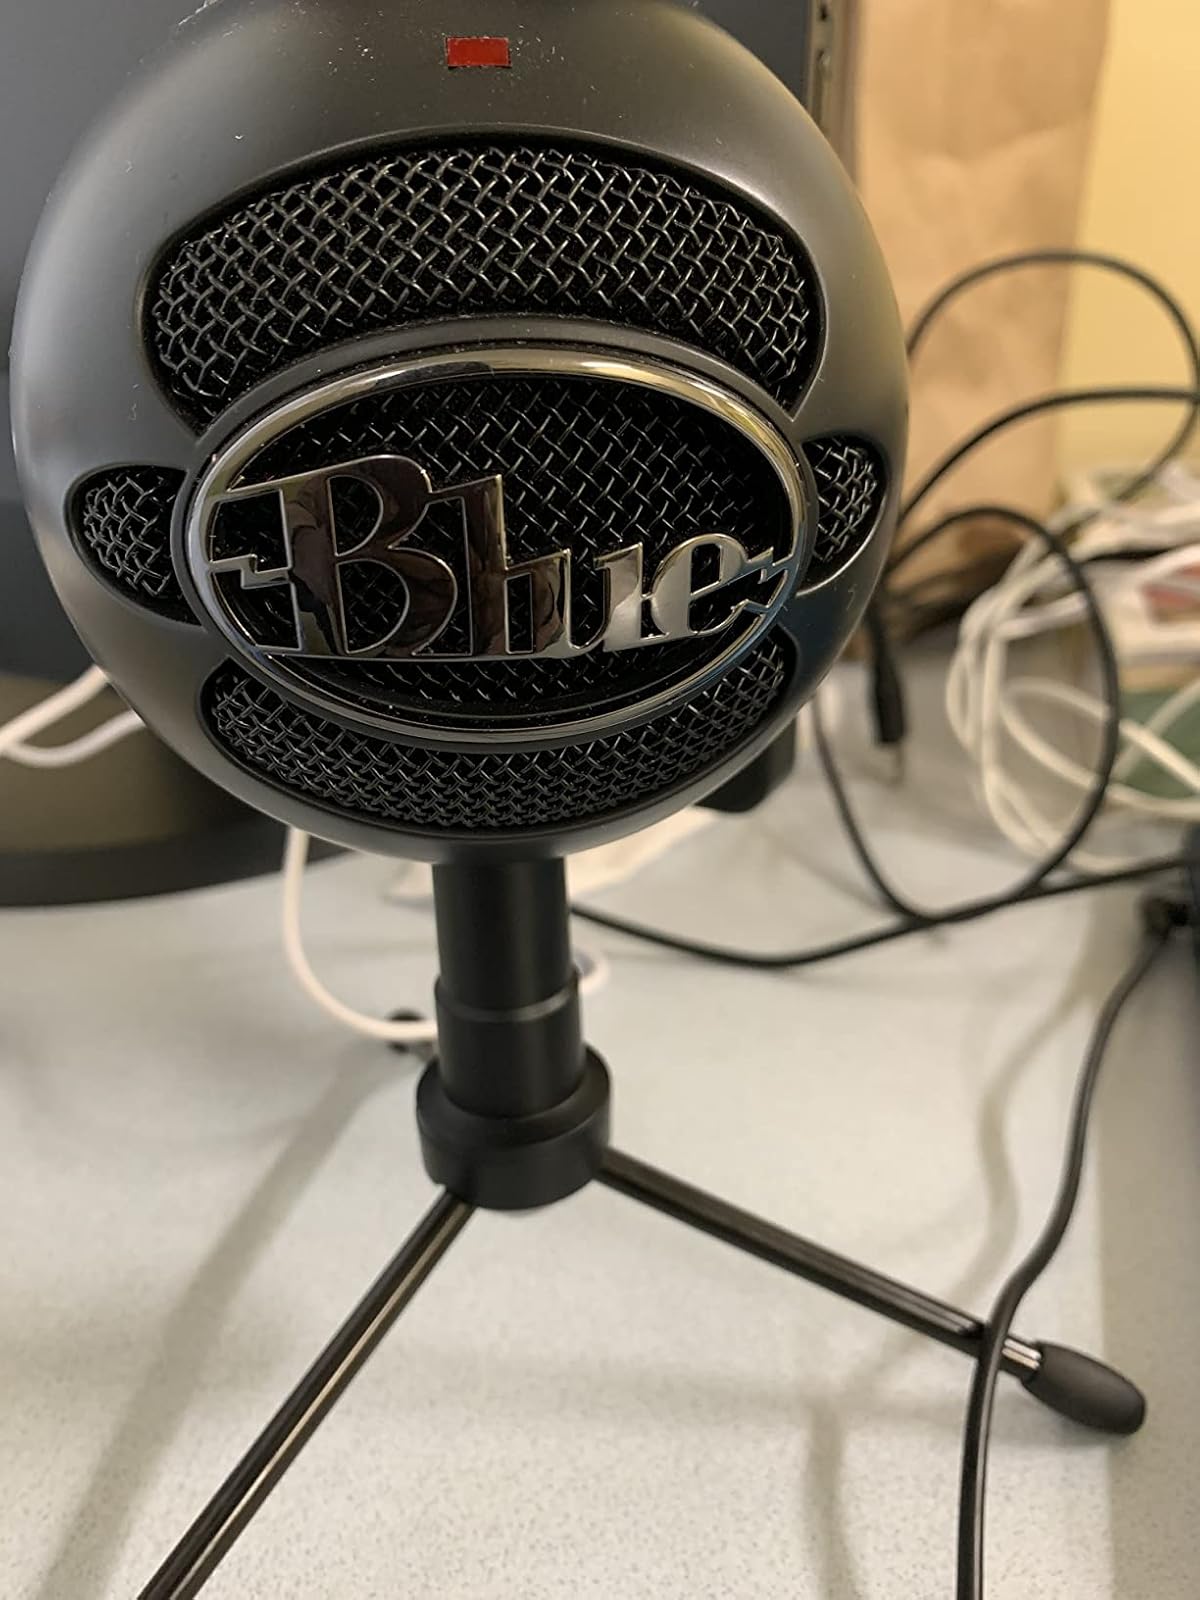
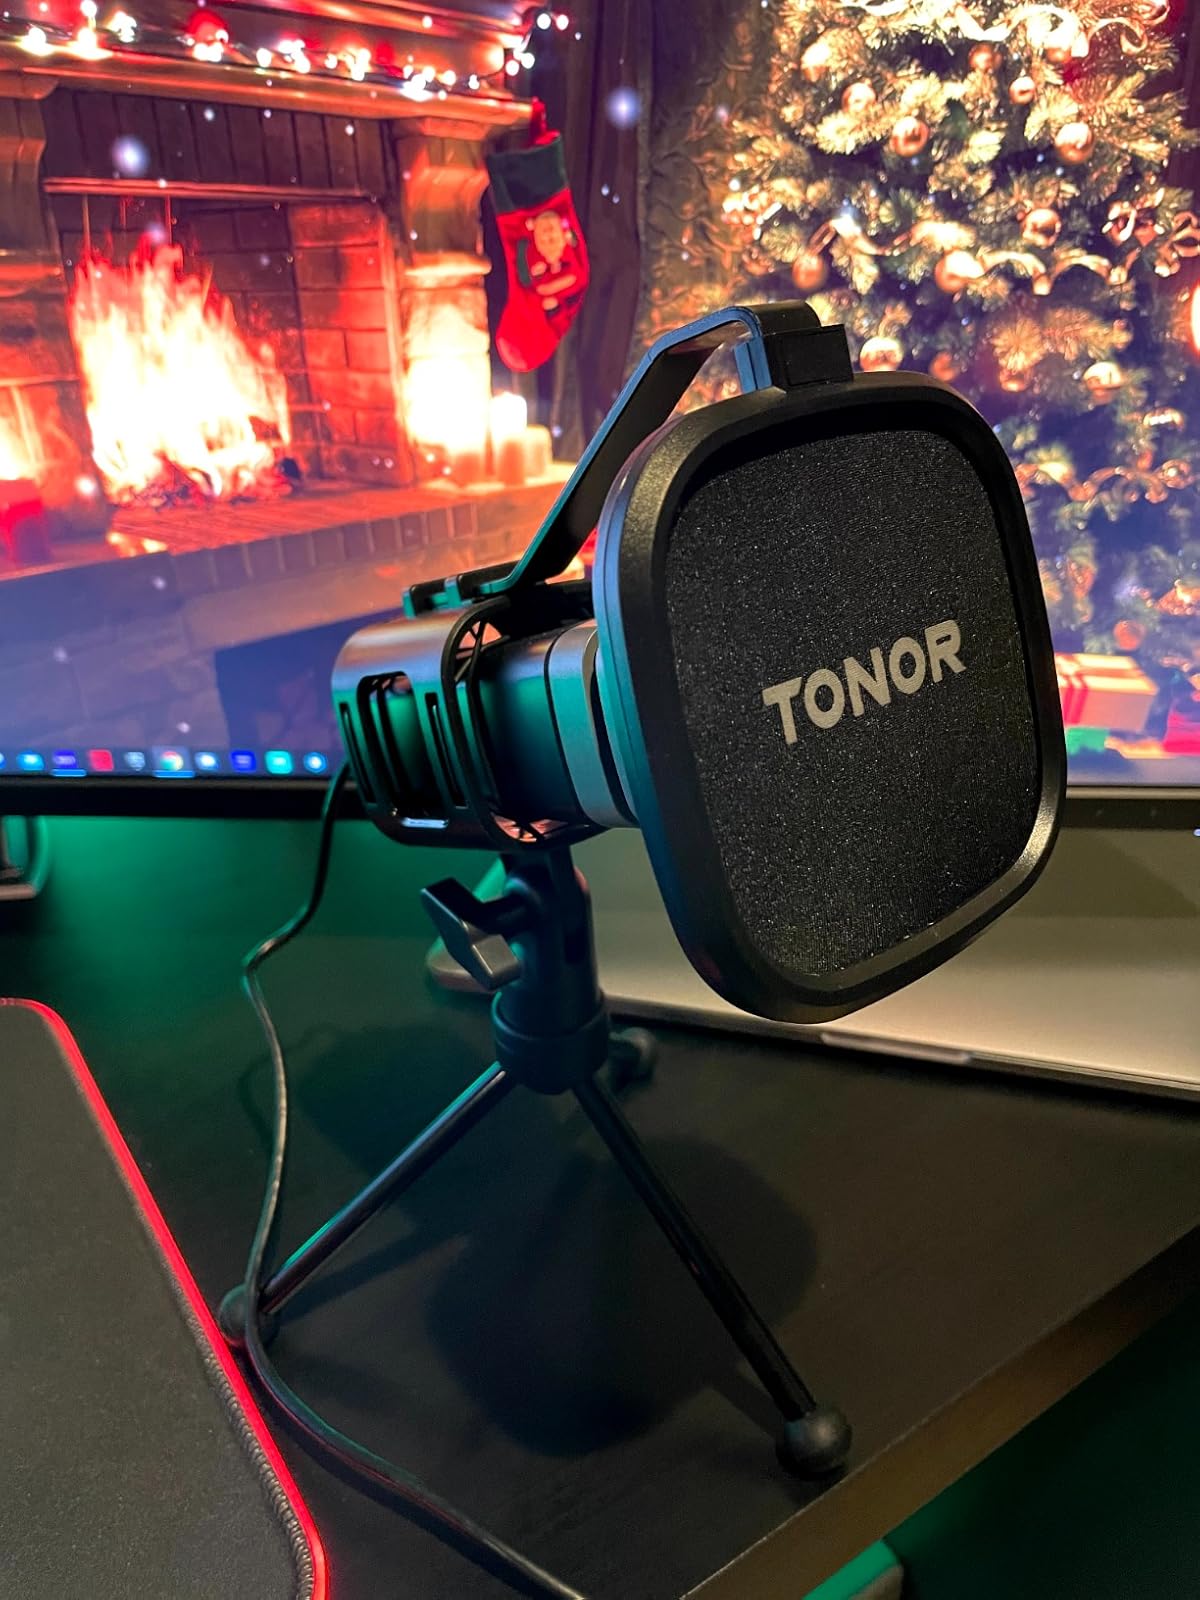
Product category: microphone
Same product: no